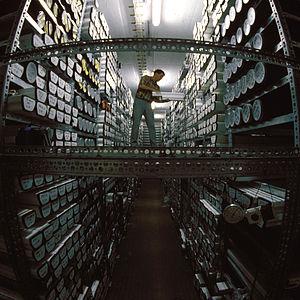
.